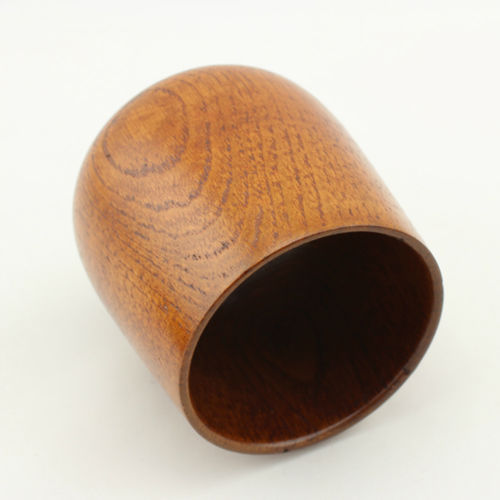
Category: mug